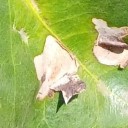
Label: Miner